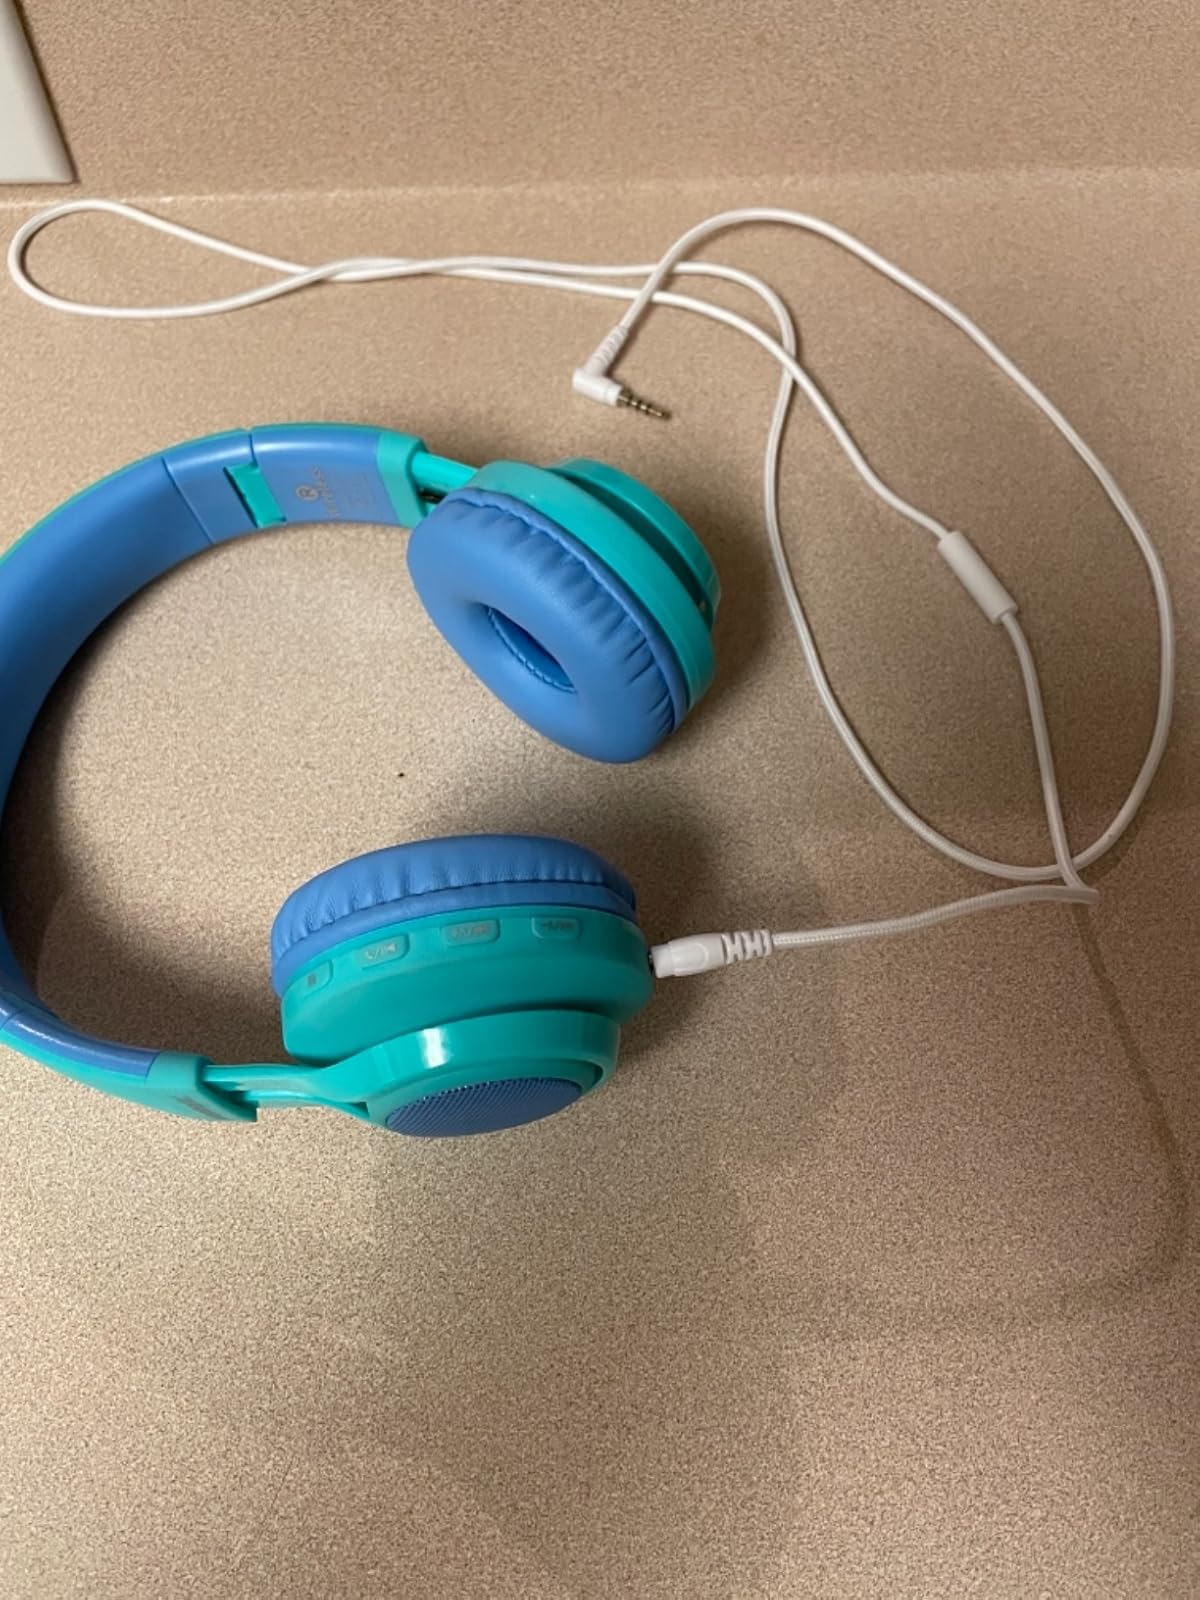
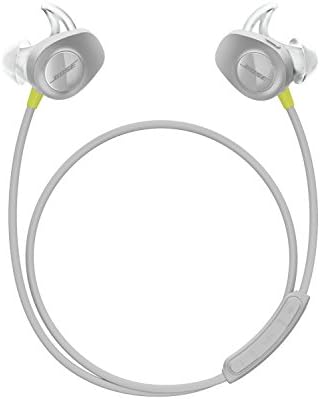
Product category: headphones
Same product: no